Pastoral science fiction

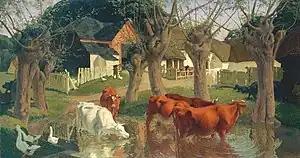
James Bateman's (1814–1849) painting "Pastoral" depicts a nineteenth century farm setting.

Pastoral stories have a nostalgic and sentimental focus on tradition, in contrast to "faber cultures which are obsessed with developing innovations. Darko Suvin states that due to "cognitive estrangement", the pastoral genre is closer to science fiction than it is to fantasy.